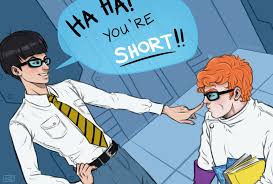
Portrait style: Cartoon Portrait